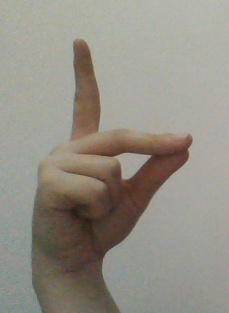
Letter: ta